Teresa Cristina of the Two Sicilies

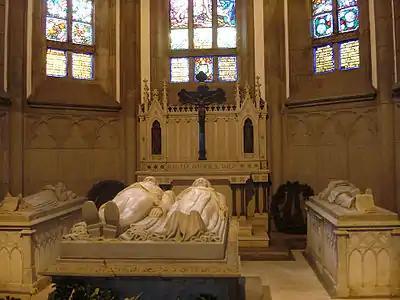
Tomb of Teresa Cristina and Pedro II inside the Cathedral of Petrópolis, Brazil

Teresa Cristina has been given a less than prominent place in Brazil's history. Historian Aniello Angelo Avella said that the Empress, nicknamed "by her contemporaries as 'Mother of the Brazilians'," is "completely unknown in Italy and little studied in Brazil". According to his view, the few existing sources relegate her to having "lived in the shadow of her husband, dedicating herself to her daughters' education, to home affairs, to charity." The resulting image "is of a woman of limited culture, blank, silent, who compensated with kindness and virtues of the heart the lack of physical attributes." And this is the view that has come to be enshrined in history and the popular imagination, despite being not quite a true representation of Teresa Cristina, since she was a well learned and willful woman.